Ricardo Ferreira (soccer, born 1992)

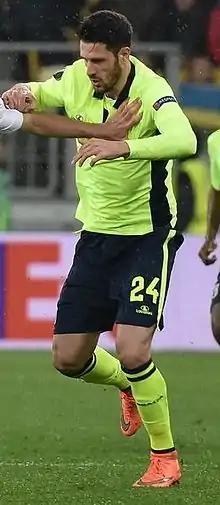
Ferreira in action for Braga in 2016

Ricardo José Araújo Ferreira (born 25 November 1992) is a Canadian former professional soccer player who played as a central defender.